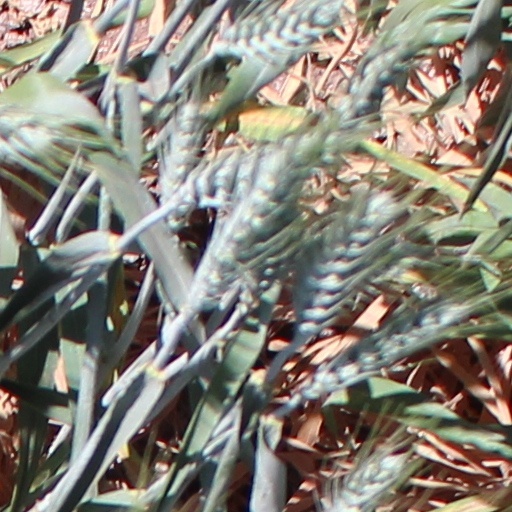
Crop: wheat